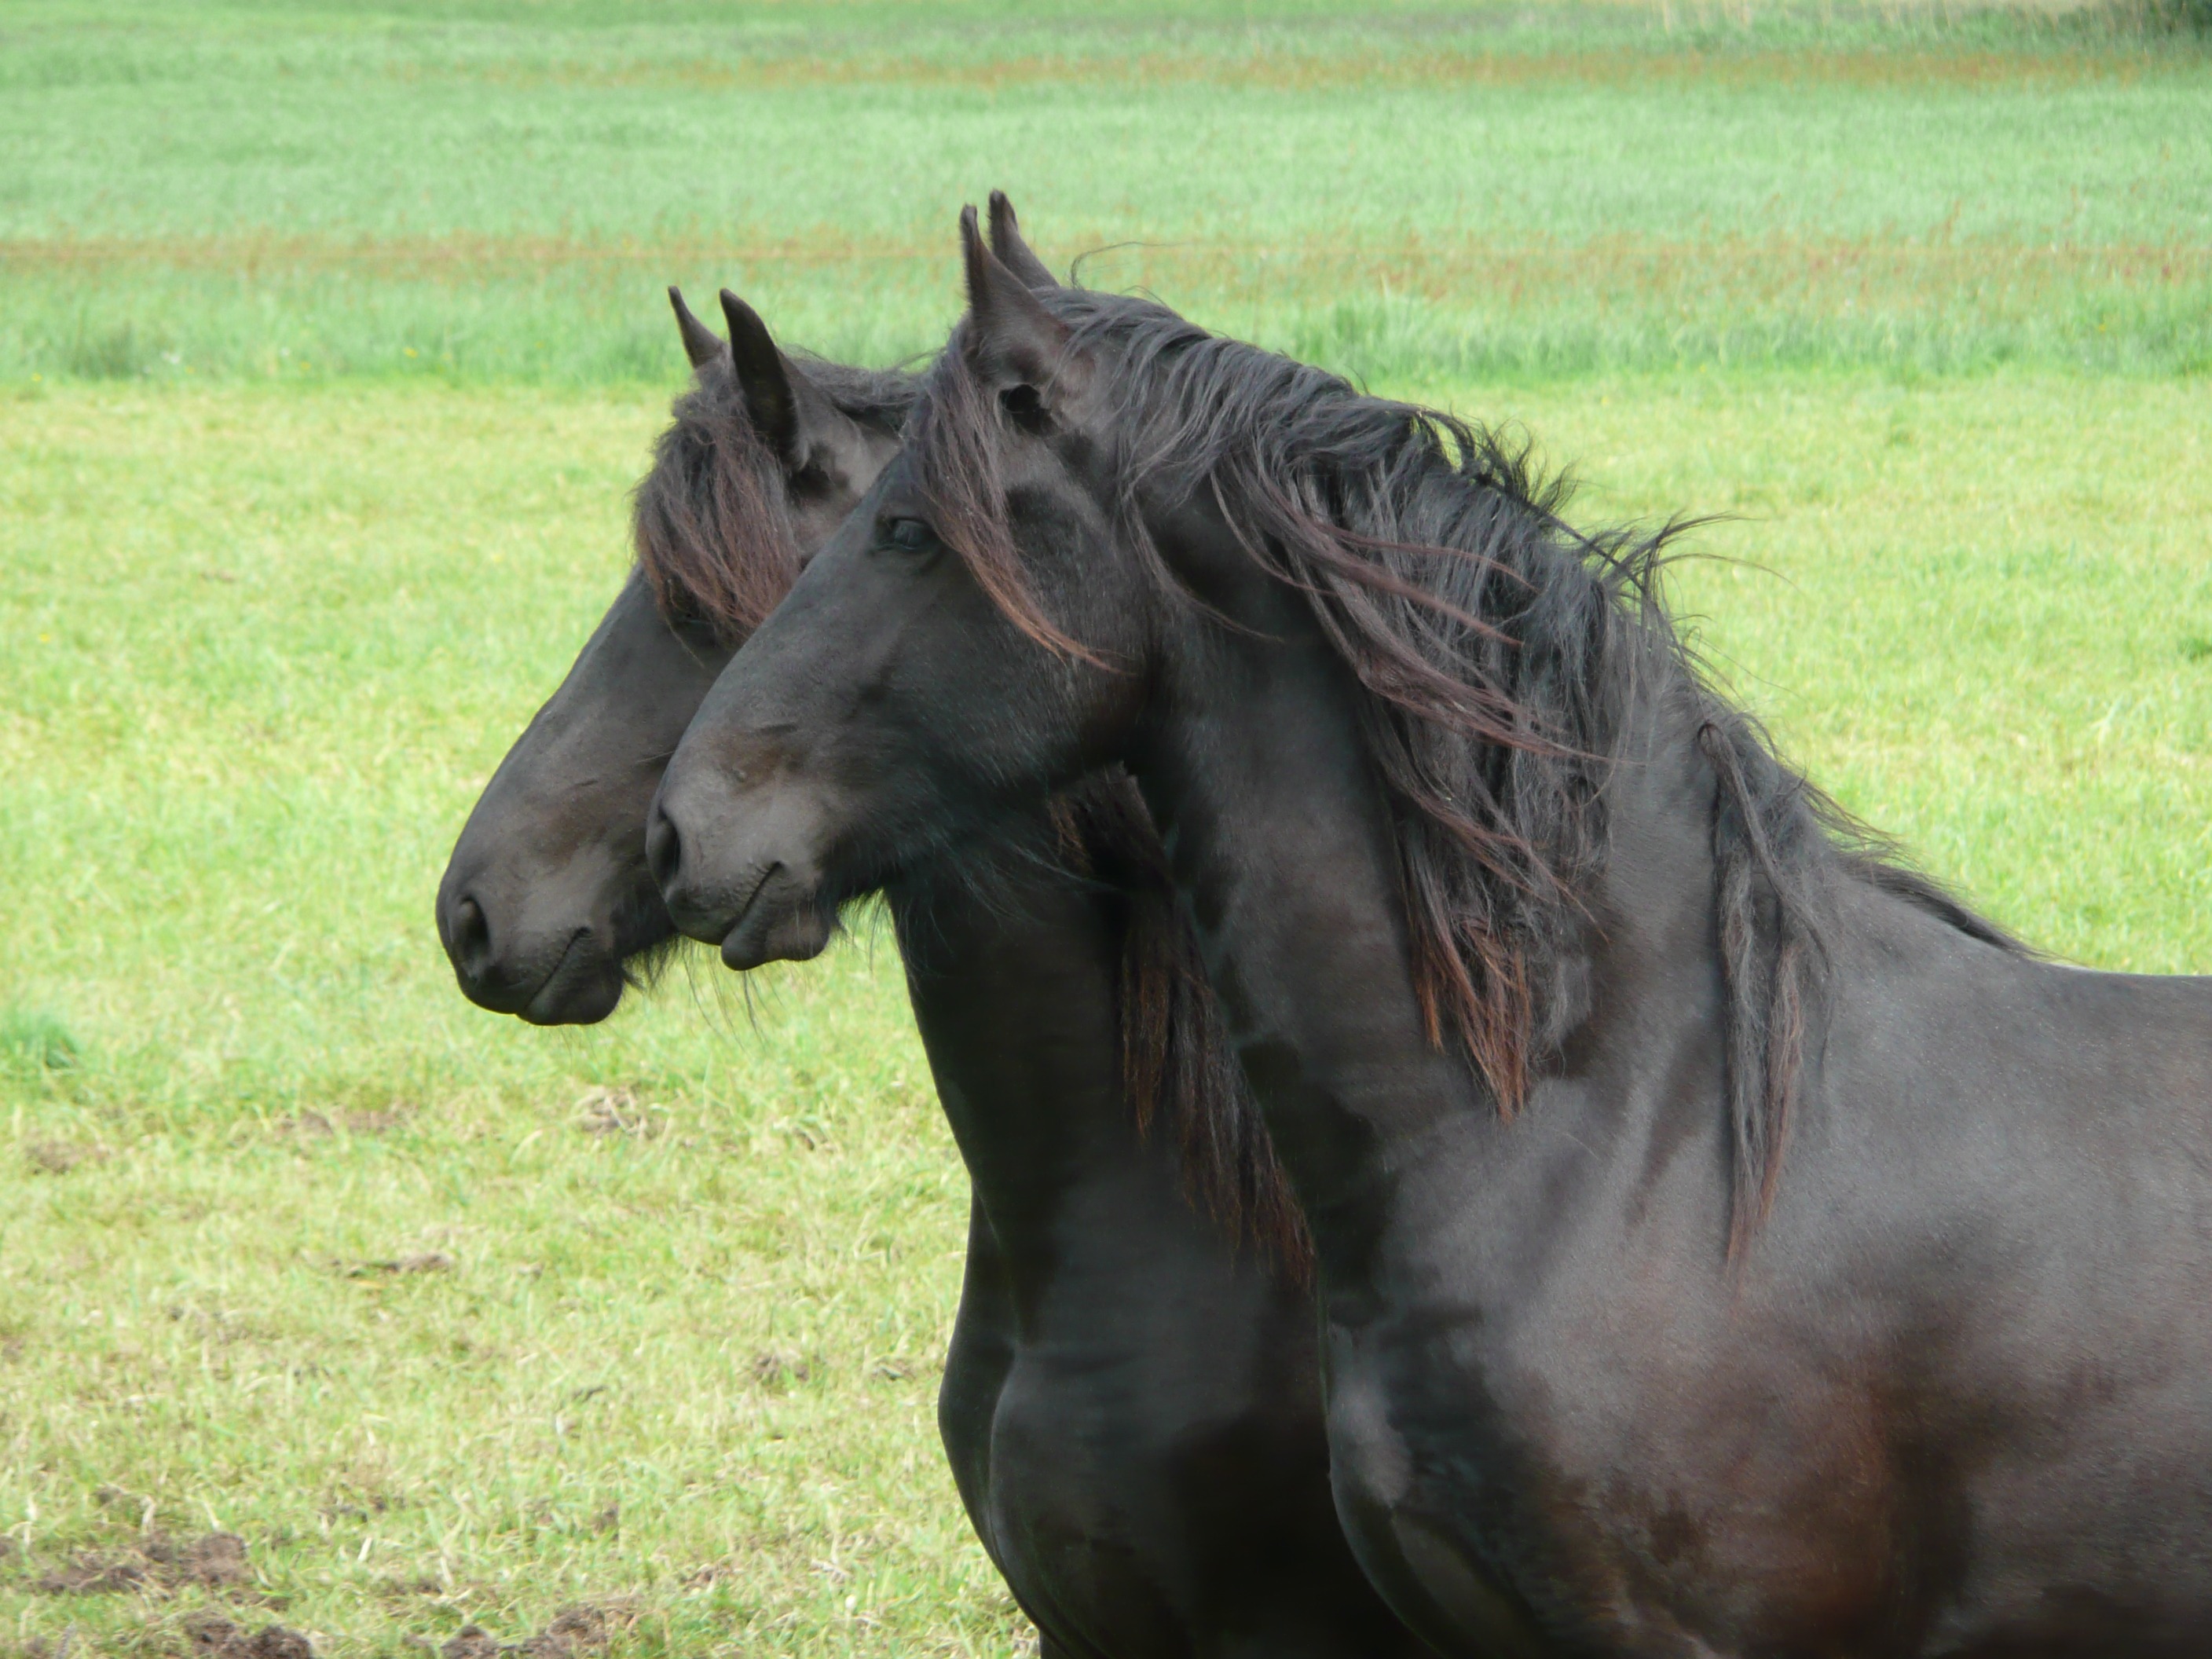
pasture, horse, mammal, stallion, mane, together, fauna, vertebrate, mare, pair, foal, colt, pack animal, horse like mammal, mustang horse, friesian horse